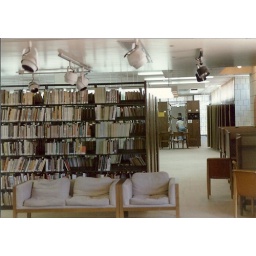
The business reference area in the old library before the building remodel in 1985.